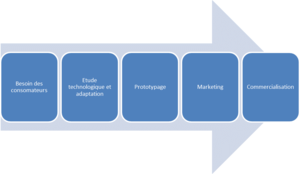
Une stratégie d'innovation oriente les décisions sur la façon dont les ressources doivent être utilisées pour répondre aux objectifs en termes d'innovation et ainsi offrir de la valeur et un avantage concurrentiel.